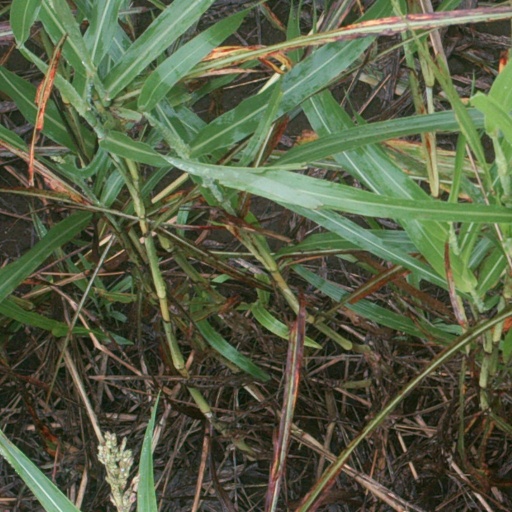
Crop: sorghum